B. C. Edwards

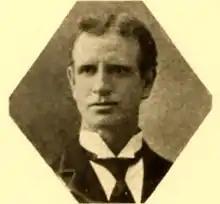
Edwards pictured in "The Index 1898", Illinois State yearbook

Benjamin Chase Edwards (October 21, 1865 – November 2, 1950) was the third head football coach for the Illinois State Redbirds in Normal, Illinois and he held that position for the 1897 season. His overall coaching record at ISU was 1 wins, 5 losses, and 0 ties. This ranks him 19th at ISU in terms of total wins and 19th at ISU in terms of winning percentage.